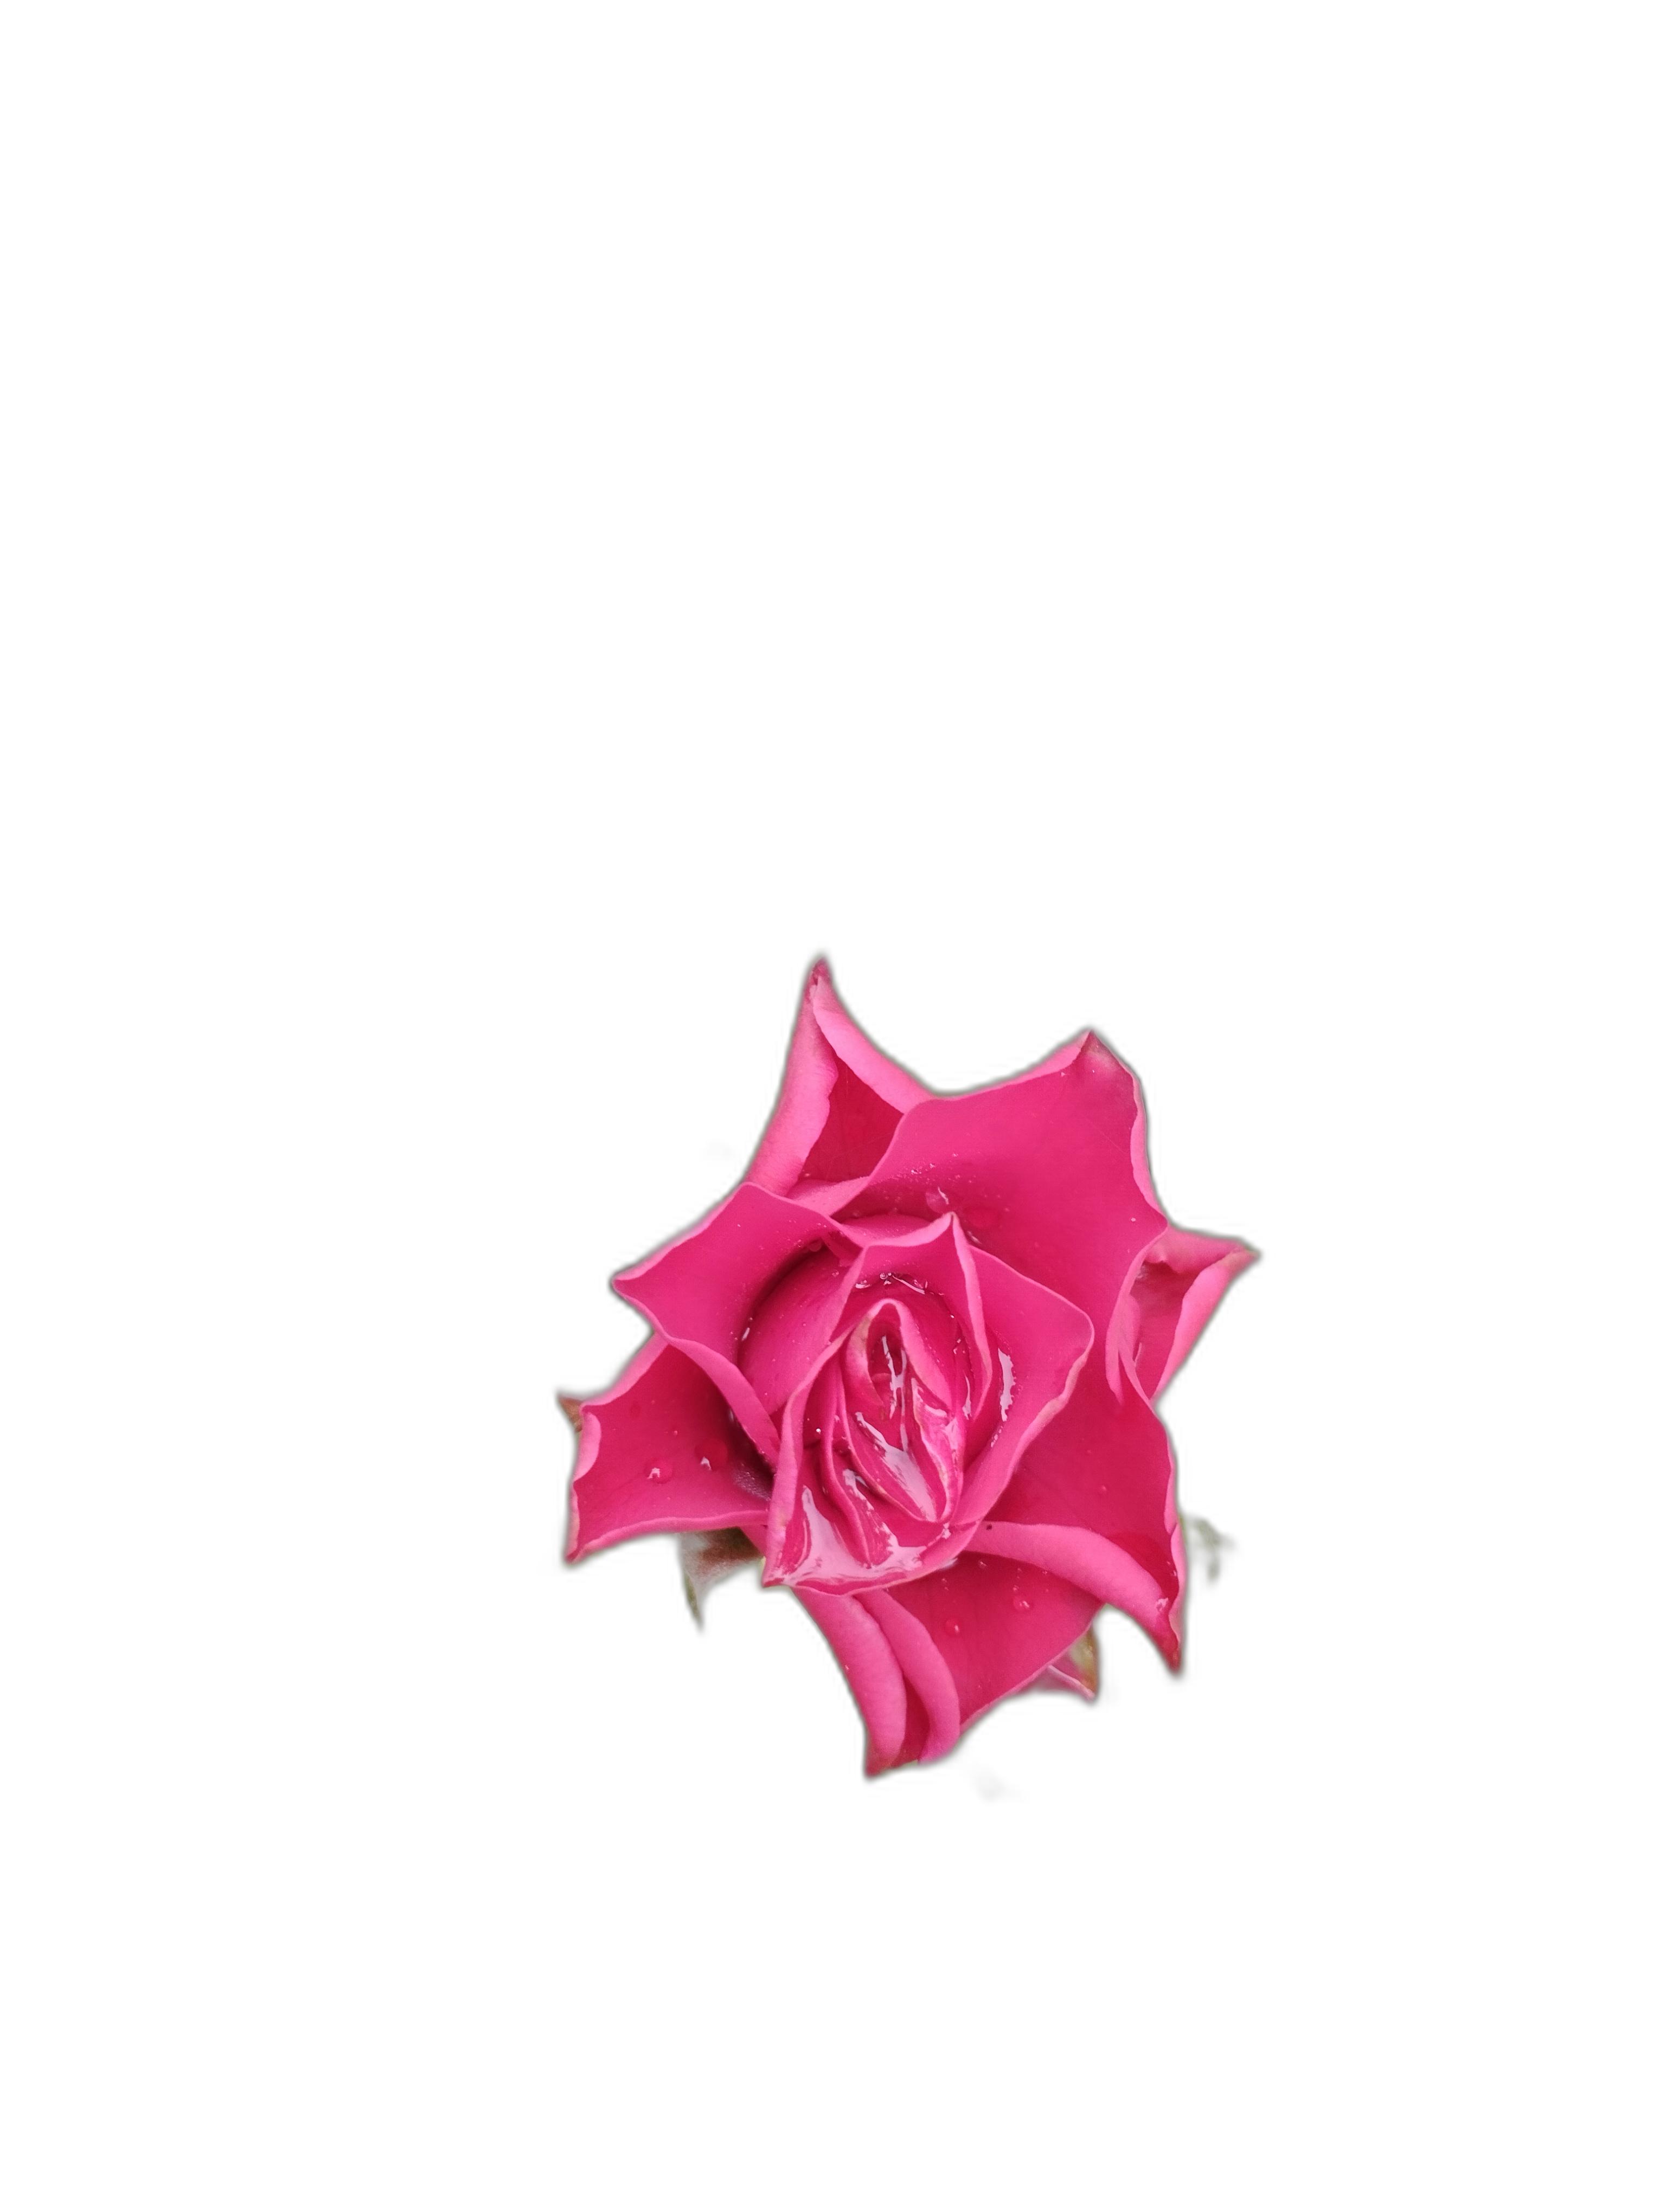
Label: Rose